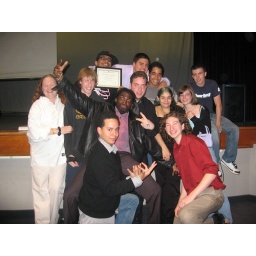
Julian Guerra - Writer &amp;amp; Director of film entitled, &amp;quot;Quadrophenia&amp;quot; (Senior year). He's in the middle in black shirt w/tie.